Sky position (RA, Dec in degrees): 179.624, 10.532
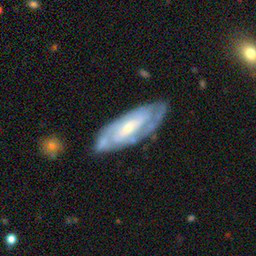
Galaxy morphology: Barred Spiral Galaxies